Me and My Moulton

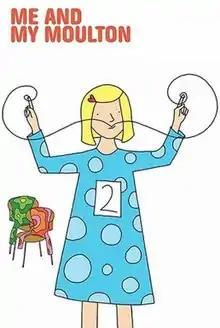
Film poster

Me and My Moulton is a 2014 Canadian-Norwegian animated short film written and directed by Torill Kove. It premiered at the 2014 Annecy International Animated Film Festival on 10 June 2014. It was nominated for the Academy Award for Best Animated Short Film at the 87th Academy Awards. "Me and My Moulton" won the Golden Sheaf Award for Best Animation at the 2015 Yorkton Film Festival.